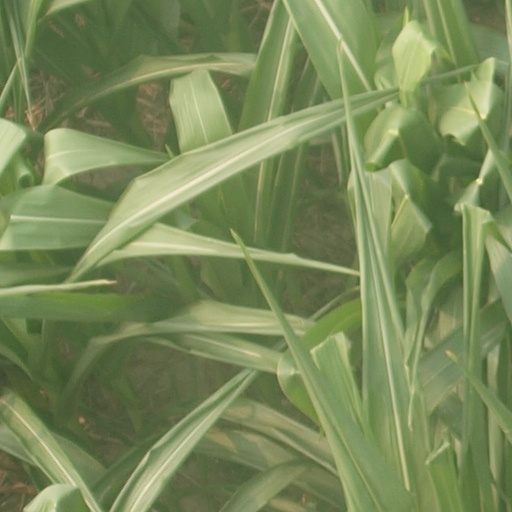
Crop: maize; corn